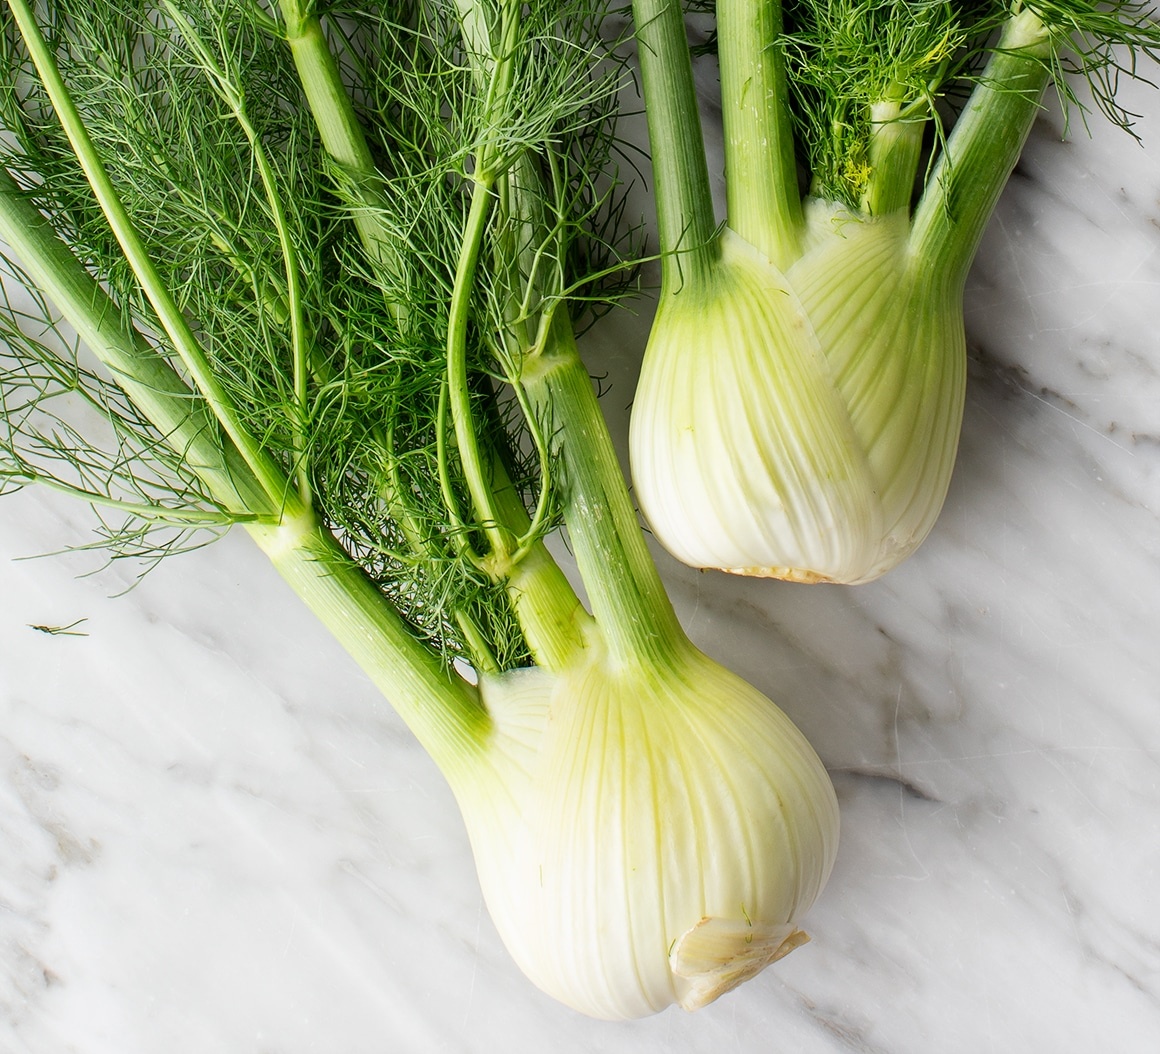
Fennel Bulb
1 x fennel bulb
Brand: Fynest Fish
Category: Food, Beverages & Tobacco > Food Items > Fruits & Vegetables > Fresh & Frozen Vegetables > Fennel Bulbs